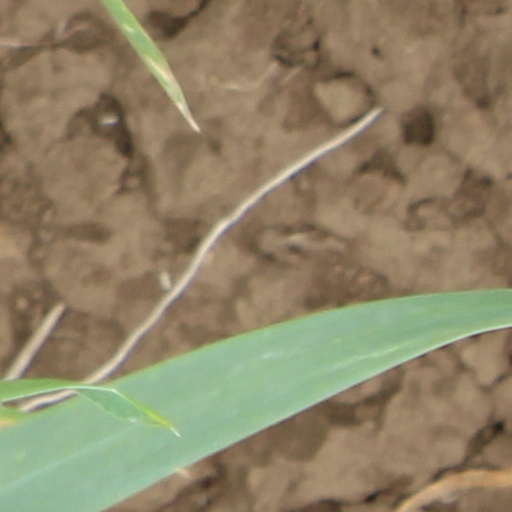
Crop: wheat